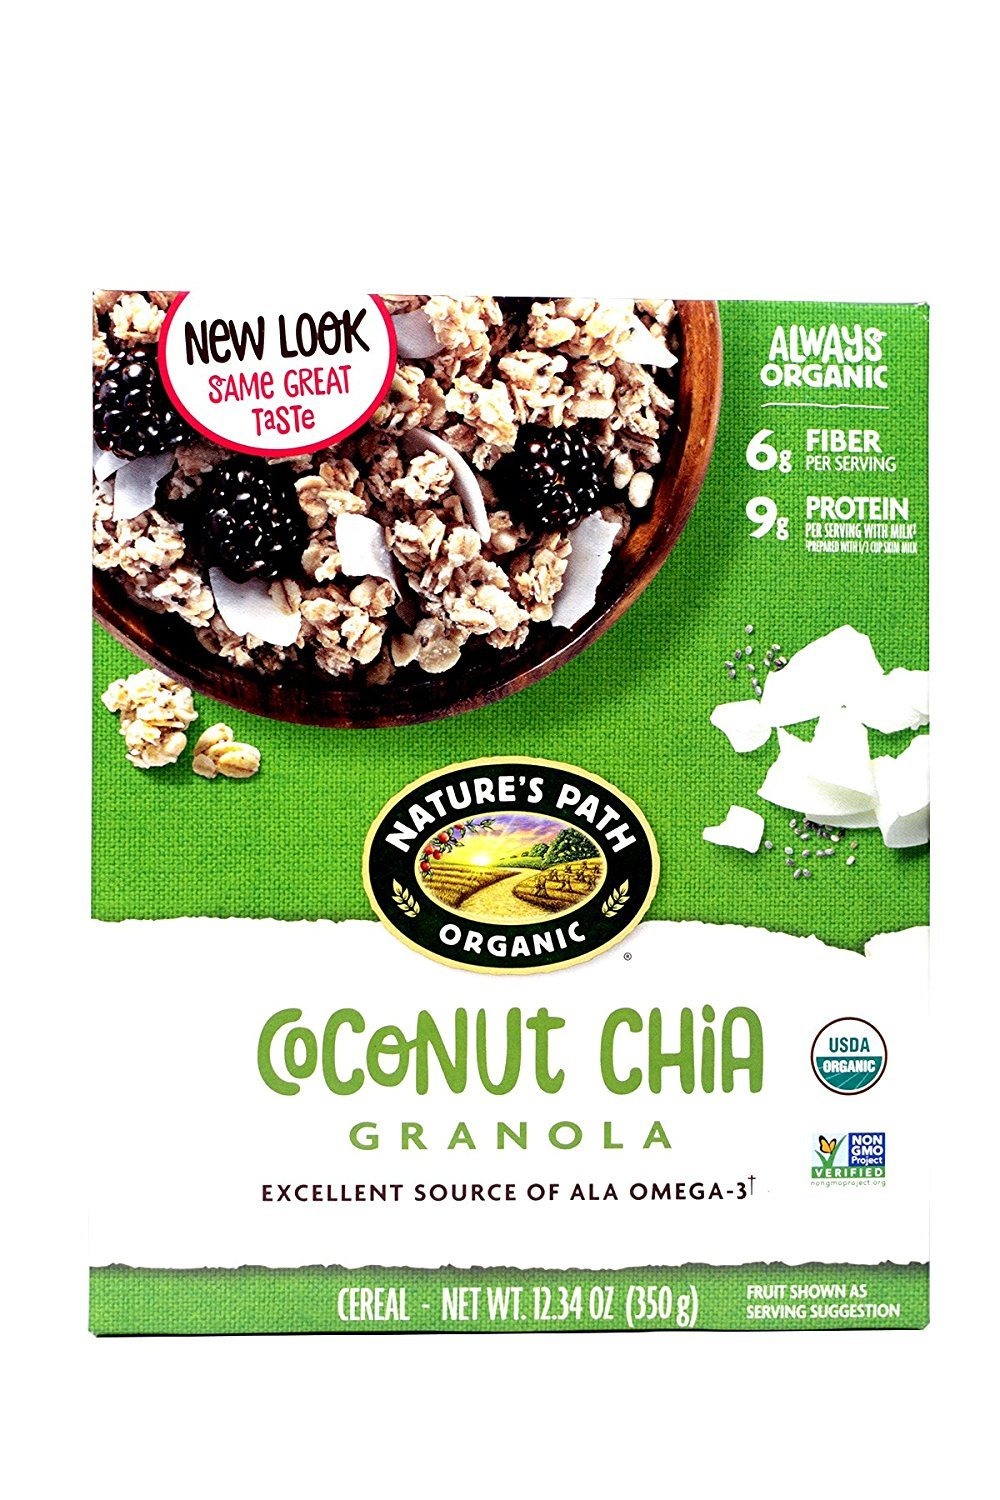
Item Name: Natures Path Chia Plus, Coconut Chia Granola 12.34 Oz - Pack of 6
Bullet Point 1: Excellent Source of ALA Omega-3
Bullet Point 2: 6 g Fiber - 5 g Protein - 30 g Whole Grains
Bullet Point 3: USDA Organic - Non GMO Project Verified
Bullet Point 4: Vegan
Bullet Point 5: We're so happy our paths have crossed!
Value: 74.04
Unit: ounce

Price: 5.48